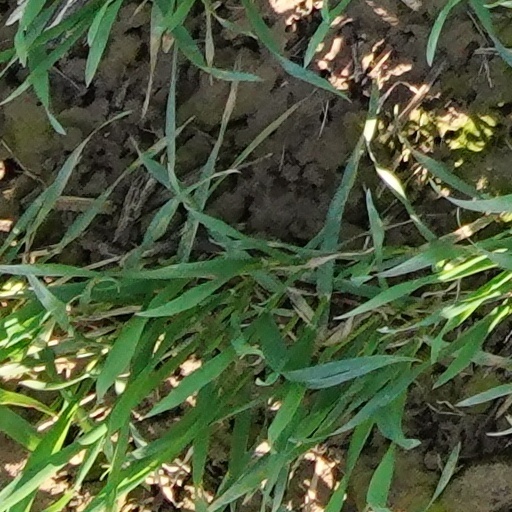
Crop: wheat